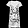
Label: Dress